Menara Gardens

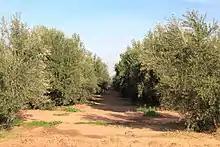
Olive tree plantations in the gardens

The origin of the name "Menara" for the gardens is not firmly established. The name's first appearance (as "Sahrij al-Manāra") in historical sources is in 1579, during the Saadian period. The Arabic word "menara" (منارَة) variously means "minaret", "lighthouse", "lantern/beacon" or other elevated structures of the kind. It is often suggested that this refers to the two-story pavilion standing on the edge of the main reservoir. However, other historians, such as Gaston Deverdun, have suggested that the name could date from as far back as the Almohad period (long before the current pavilion's construction) and that it may be an allusion to the minaret of the Kutubiyya Mosque to the northeast, which was founded and begun under Abd al-Mu'min's reign and with which the gardens were more or less aligned.